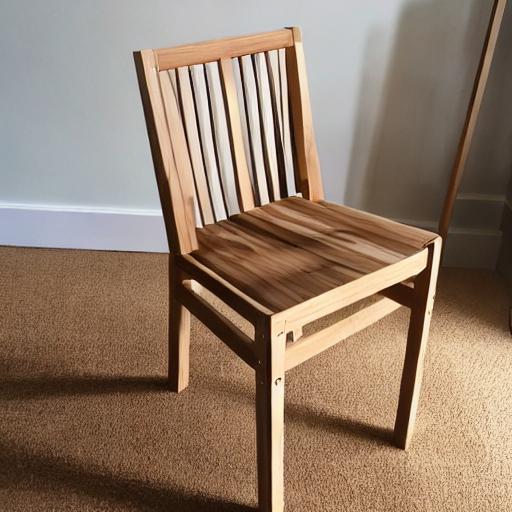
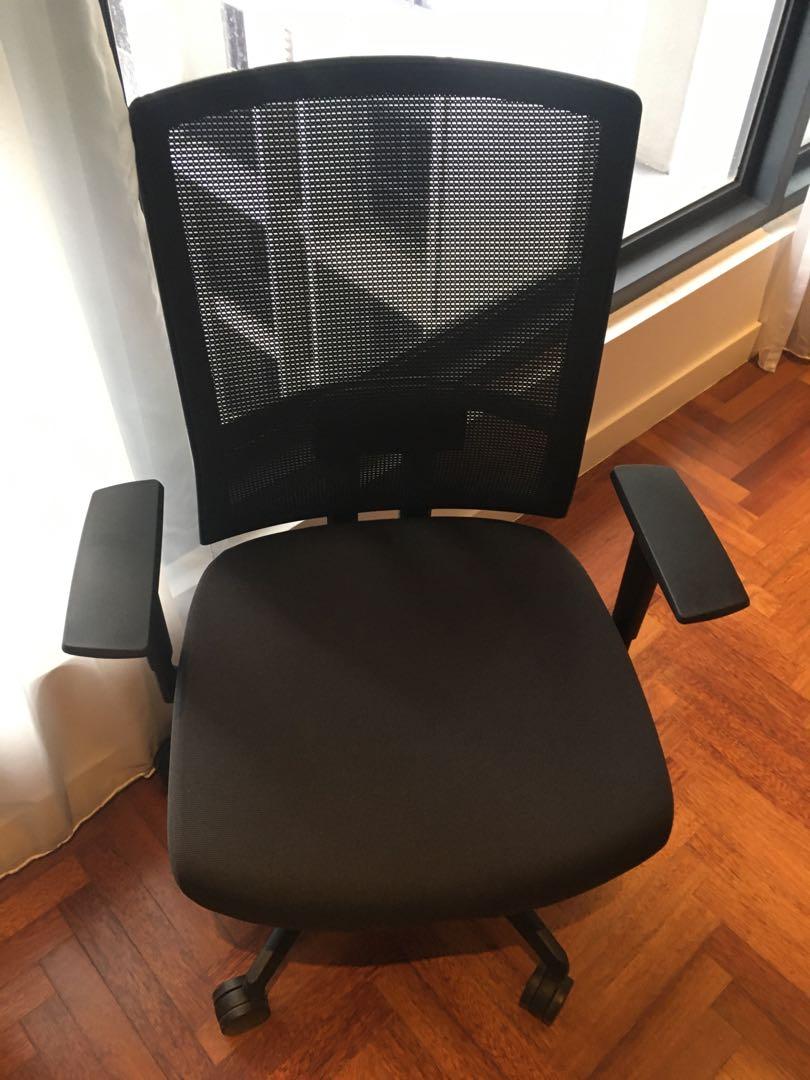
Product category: items_chair
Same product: no